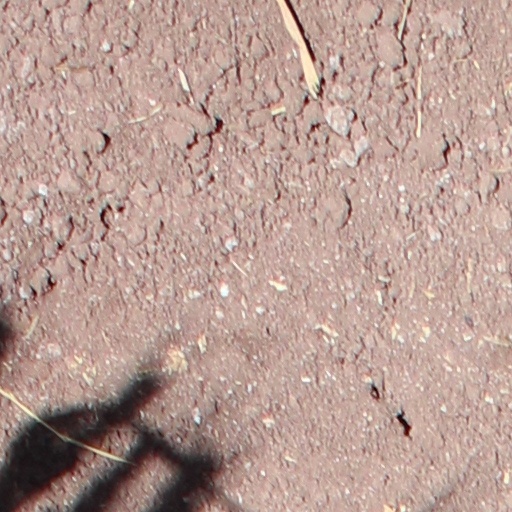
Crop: wheat